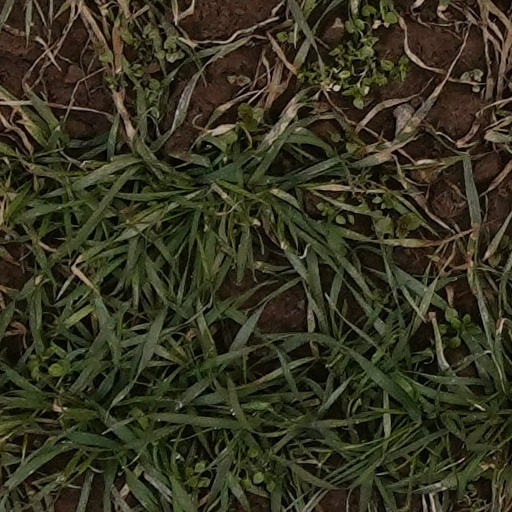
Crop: wheat